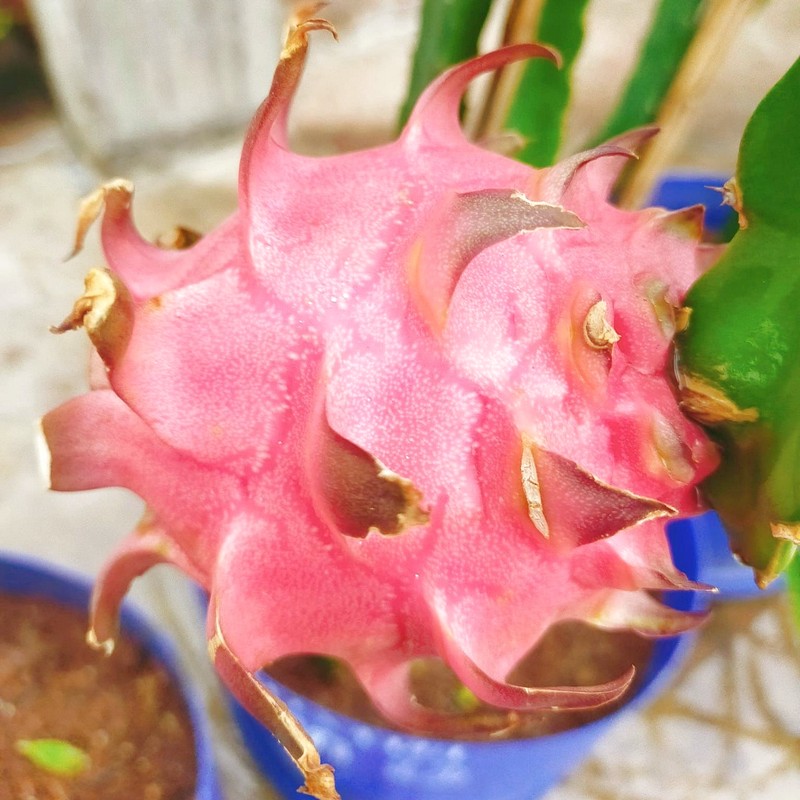
Label: Mature Dragon Fruit